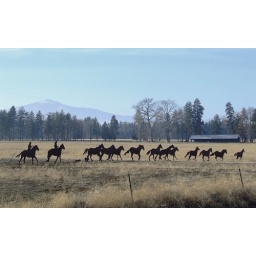
Three Sisters mountain peak in the background, this is actually a pretty neat sculpture I spied from the car window.